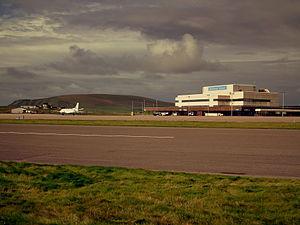
Vue de l'aéroport de Sumburgh, principal aéroport des Shetland en Écosse.
Les Shetland sont un archipel britannique situé en Écosse. Formés d'une centaine d'îles, il s'agit d'un archipel subarctique, au nord des Orcades, au sud-est des îles Féroé et à l'ouest de la Norvège, entre l'océan Atlantique à l'ouest et la mer du Nord à l'est.